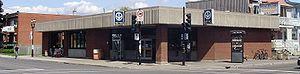
D'Iberville est une station sur la ligne bleue du métro de Montréal. La station est située dans l'arrondissement de Villeray–Saint-Michel–Parc-Extension. Elle est nommée en l'honneur du militaire et explorateur Pierre LeMoyne d'Iberville.